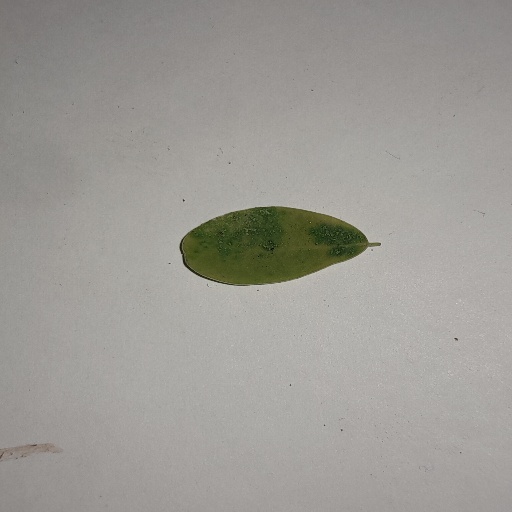
Species: Sojina
Leaf condition: Yellow Leaf